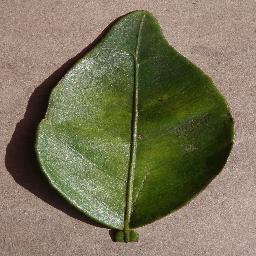
Label: Orange___Haunglongbing_(Citrus_greening)